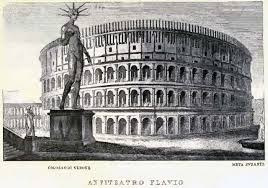
Landmark: Roman Colosseum